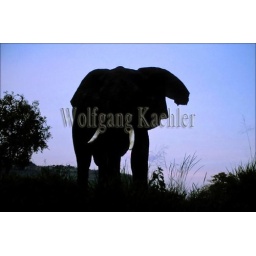
Kenya, masai mara, elephant bull silhouetted against evening sky